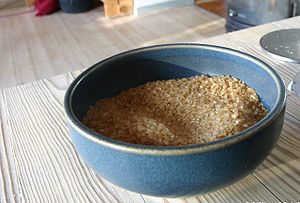
Sukker / Fremstilling
Sukker er fællesbetegnelsen på en gruppe simple kulhydrater, der anvendes i daglig madlavning. Denne gruppe omfatter bl.a.